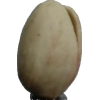
Label: pistachio